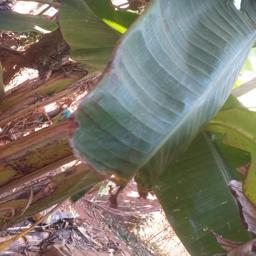
Label: MALBHOG LEAF